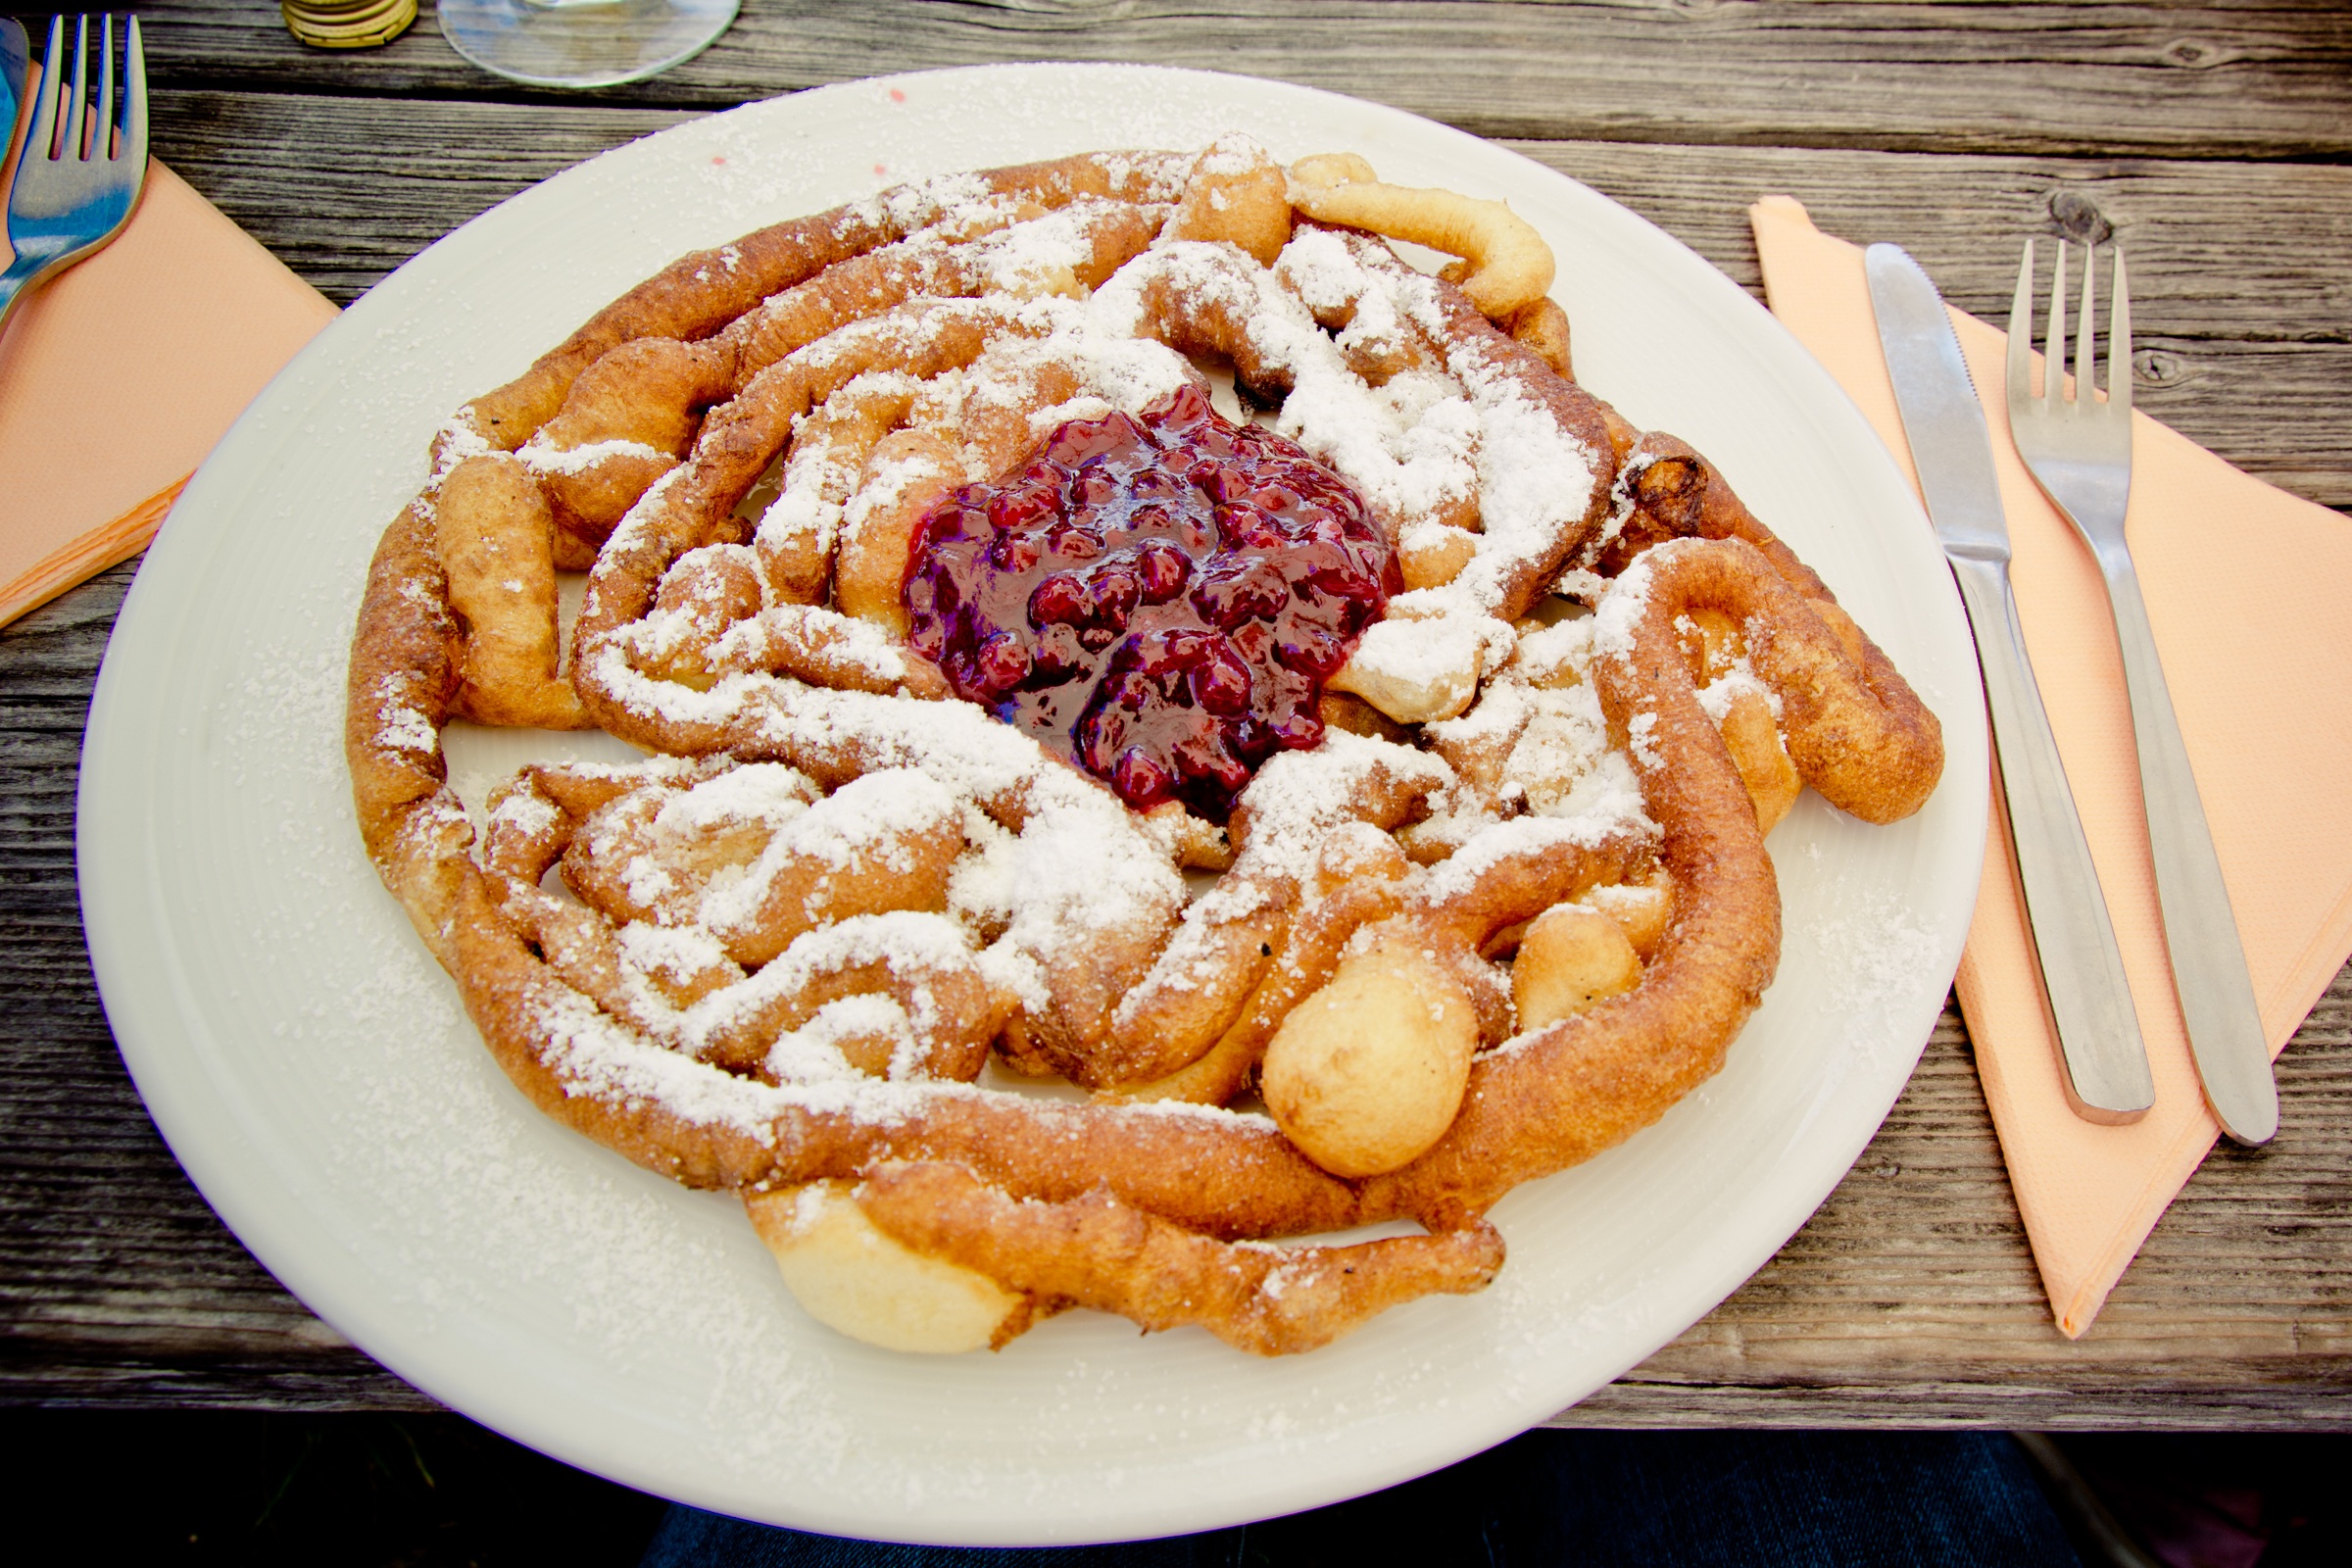
dish, meal, food, produce, breakfast, baking, dessert, eat, deep fried, cuisine, jam, pastries, donuts, crispy, baked goods, flavor, south tyrol, fried food, straubn, cranberry jam